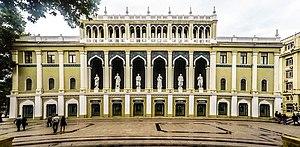
Bakou est la capitale de l'Azerbaïdjan. Elle se trouve dans l'est du pays, sur la rive sud de la péninsule d'Abşeron, au bord de la mer Caspienne. Son histoire débute au Iᵉʳ millénaire avant Jésus-Christ, mais les traces écrites les plus anciennes ne datent que du Vᵉ siècle.